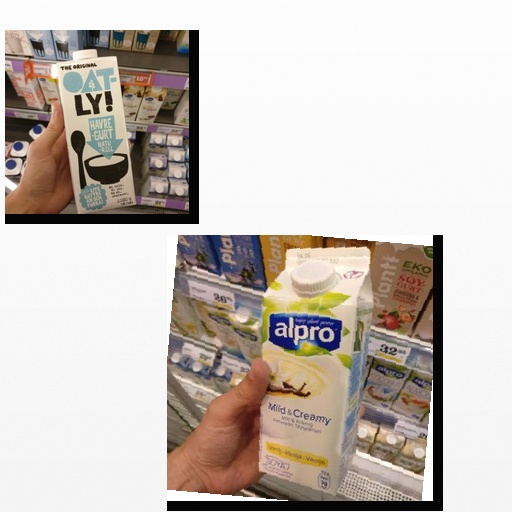
Food items: oat_yogurt, vanilla_soy_yogurt